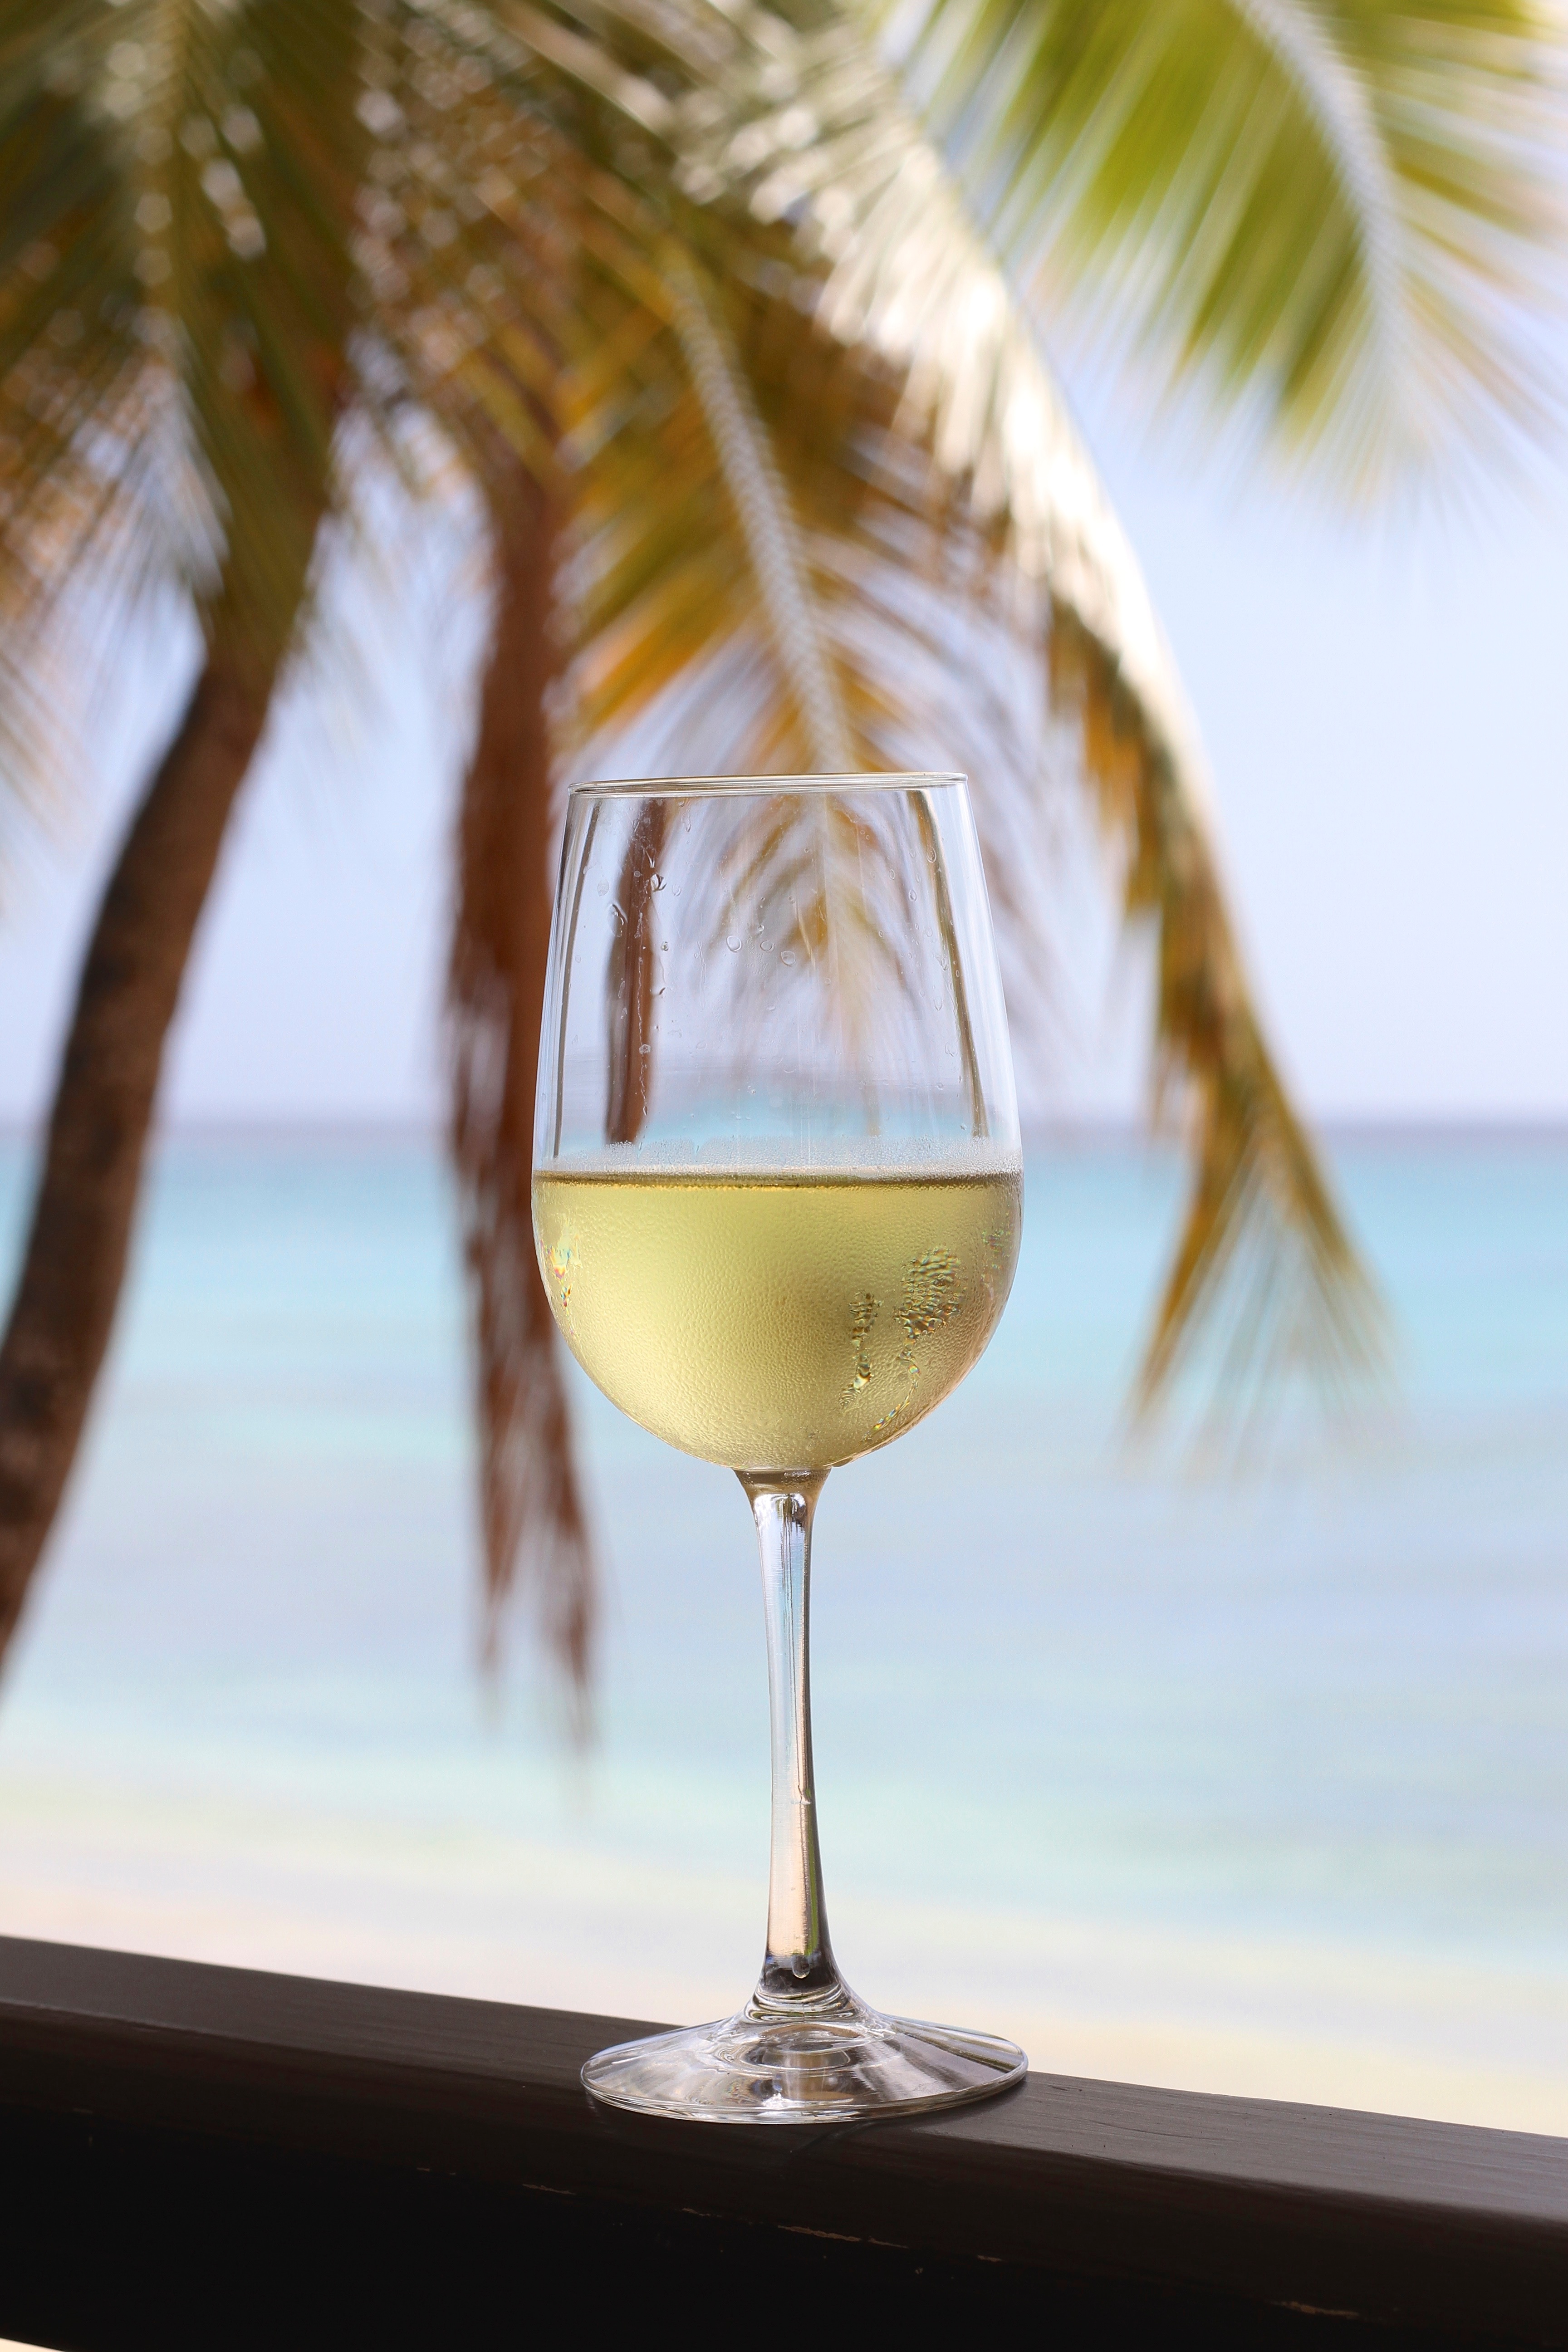
wine, glass, food, reflection, produce, drink, yellow, wine glass, liqueur, stemware, alcoholic beverage, distilled beverage